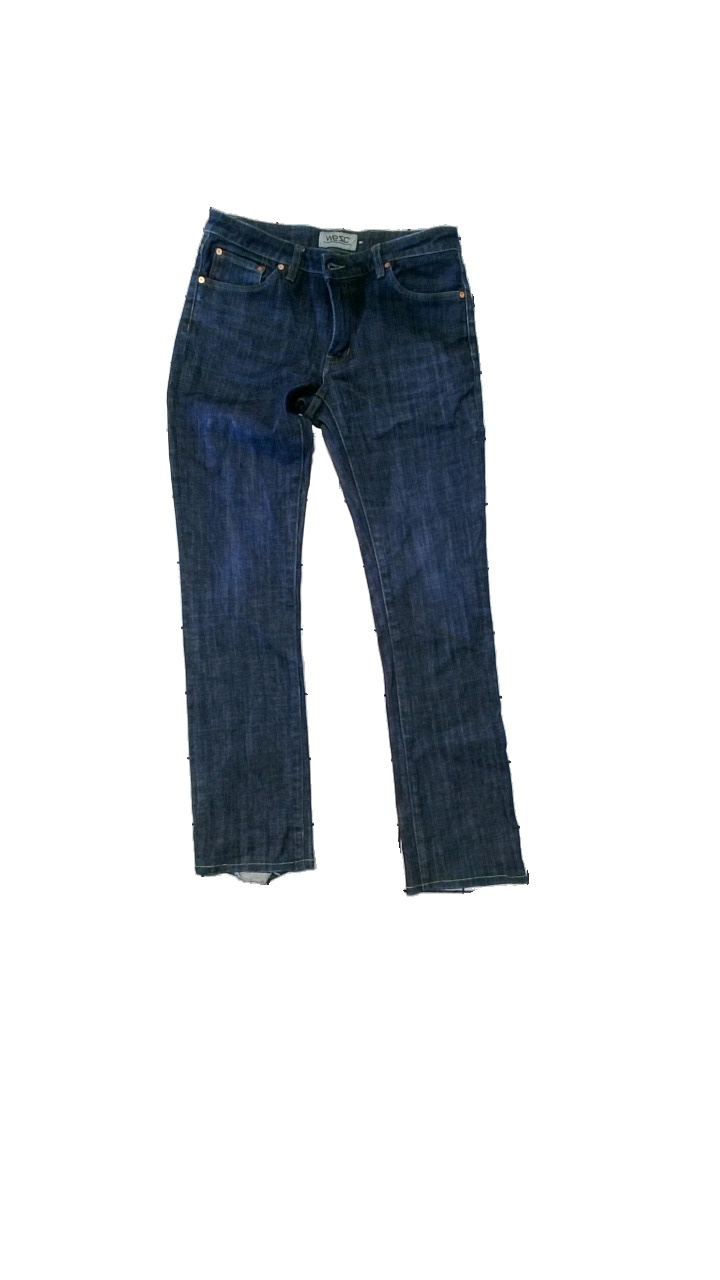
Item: Jeans (Ladies)
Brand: Wesc
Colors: Blue
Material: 99% Cotton, 1% Elastane
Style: Denim
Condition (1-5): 4
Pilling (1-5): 4
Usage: Reuse
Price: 100-150